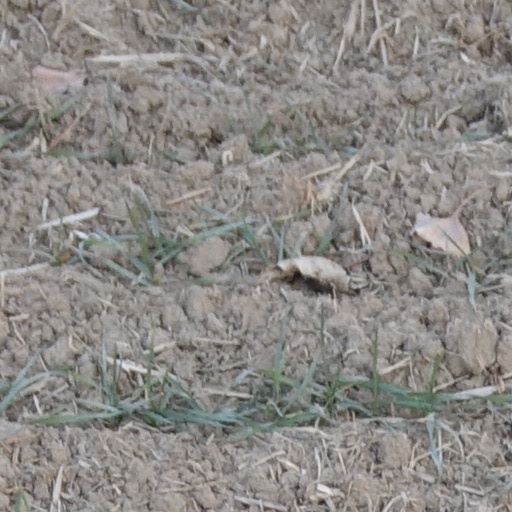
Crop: wheat